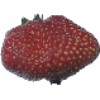
Label: Strawberry Wedge 1